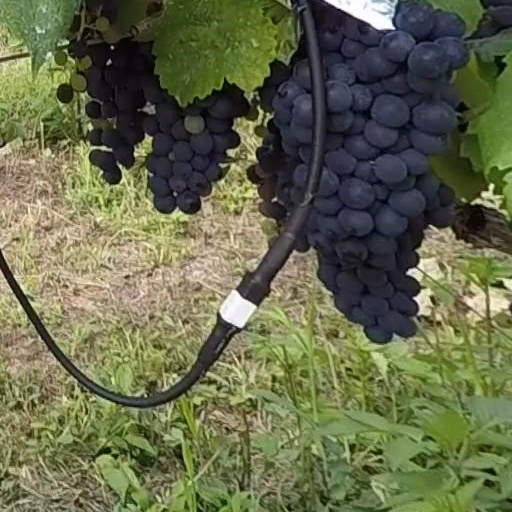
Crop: grape